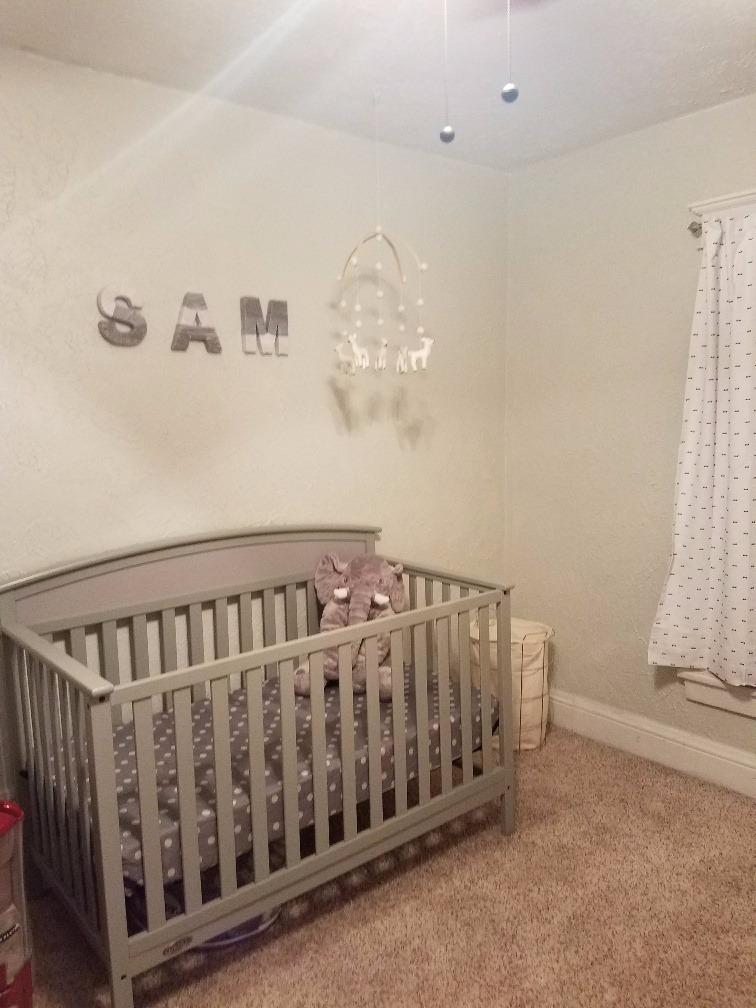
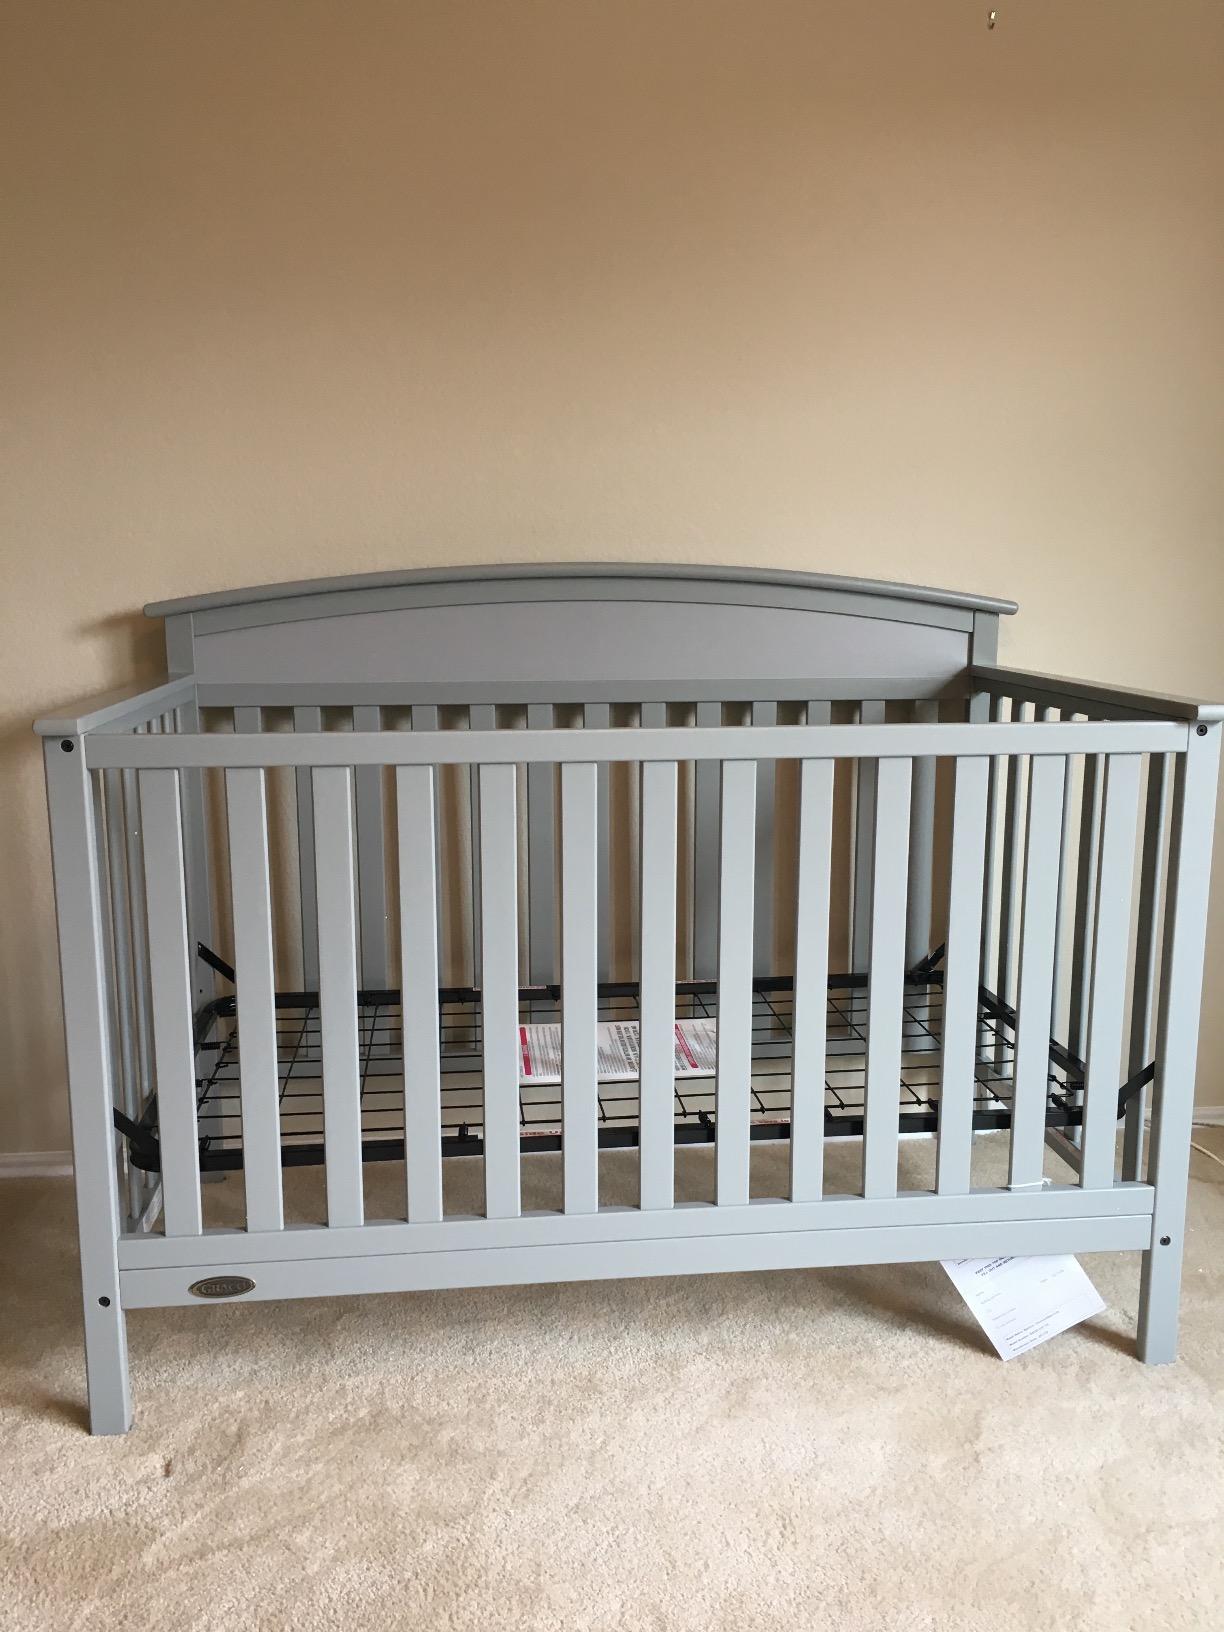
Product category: products_crib
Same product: yes